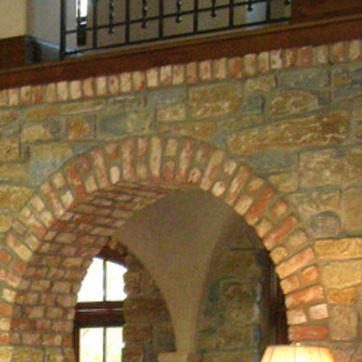
Material: brick